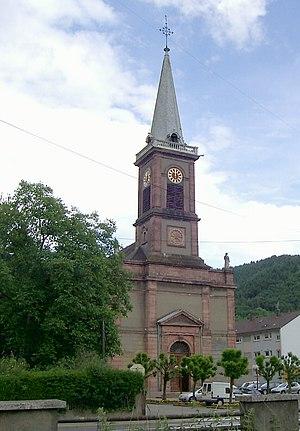
L'église Saint-Alphonse à Bitschwiller-lès-Thann
Bitschwiller-lès-Thann est une commune française située dans le département du Haut-Rhin, en région Grand Est.